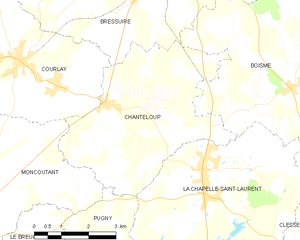
Carte des communes françaises Chanteloup